Philip Seymour Hoffman

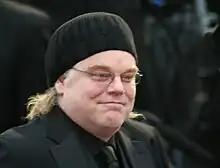
Hoffman at the 81st Academy Awards in February 2009, where he was nominated for "Doubt"

A turning point in Hoffman's career came with the biographical film "Capote" (2005), which dramatized Truman Capote's experience of writing his true crime novel "In Cold Blood" (1966). Hoffman took the title role for a project that he co-produced and helped bring to fruition. Portraying the idiosyncratic writer proved highly demanding, requiring significant weight loss and four months of research—such as watching video clips of Capote to help him affect the author's effeminate voice and mannerisms. Hoffman stated that he was not concerned with perfectly imitating Capote's speech, but he did feel a great duty to "express the vitality and the nuances" of the writer. During filming, he stayed in character constantly so as not to lose the voice and posture: "Otherwise", he explained, "I would give my body a chance to bail on me." "Capote" was released to great acclaim, particularly regarding Hoffman's performance. Many critics commented that the role was designed to win awards, and indeed Hoffman received an Oscar, Golden Globe, Screen Actors Guild Award, BAFTA, and various other critics' awards. In 2006, "Premiere" listed his role in "Capote" as the 35th-greatest movie performance of all time. After the film, several commentators began to describe Hoffman as one of the finest, most ambitious actors of his generation.